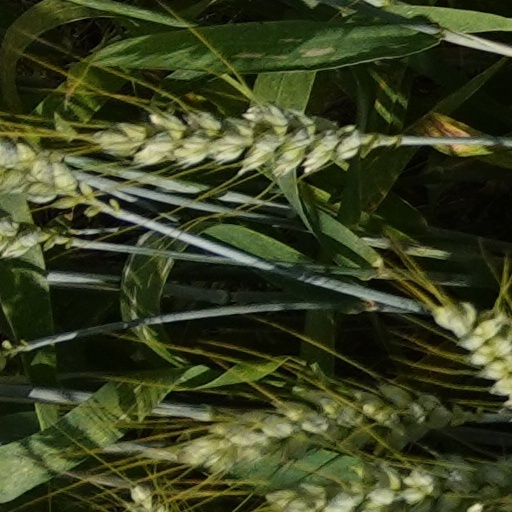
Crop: wheat